Urban Cops

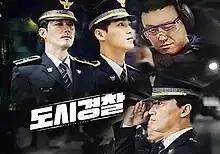
Promotional poster for season 1

Urban Cops is a South Korean reality show broadcast on MBC every1, where celebrities team up with real life police to experience their work and solve crimes within the city. The show is the second spin-off of "Rural Police" after "Sea Police," which feature the same premise but in the countryside and coastal region respectively. Like the first two series, the cast are appointed as entry-level police officers and work alongside a team of mentor officers.